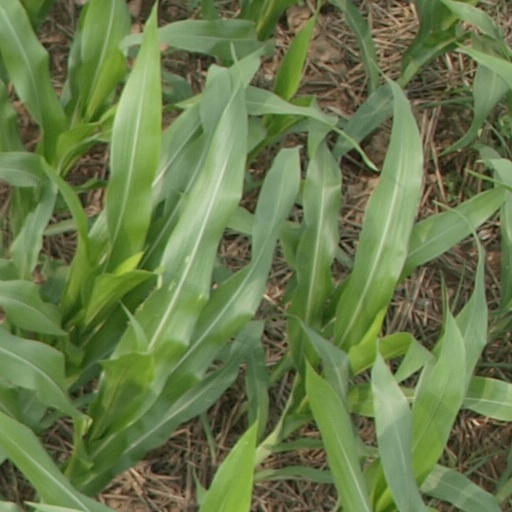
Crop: maize; corn